Ma Beland

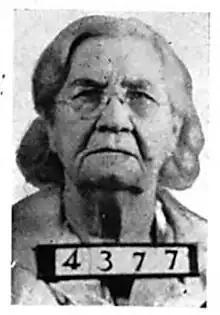
Mugshot of Ma Beland

Lucy Beland (November 4, 1870 – December 30, 1952), also known as Ma Beland, was an American criminal. Based in Fort Worth, Texas, she and her children sold narcotics, including morphine, cocaine and heroin. Beland was often cast as the leader of the Beland crime family, whose members were convicted of narcotics crimes at least 30 times from 1921 to 1947.